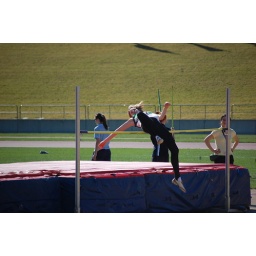
Each time she went up, I worried, but she trounced the competition and the girl in yellow is gobsmacked.